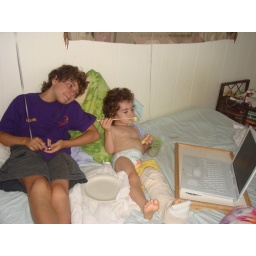
in bed with movie, brother, and apple on a stick